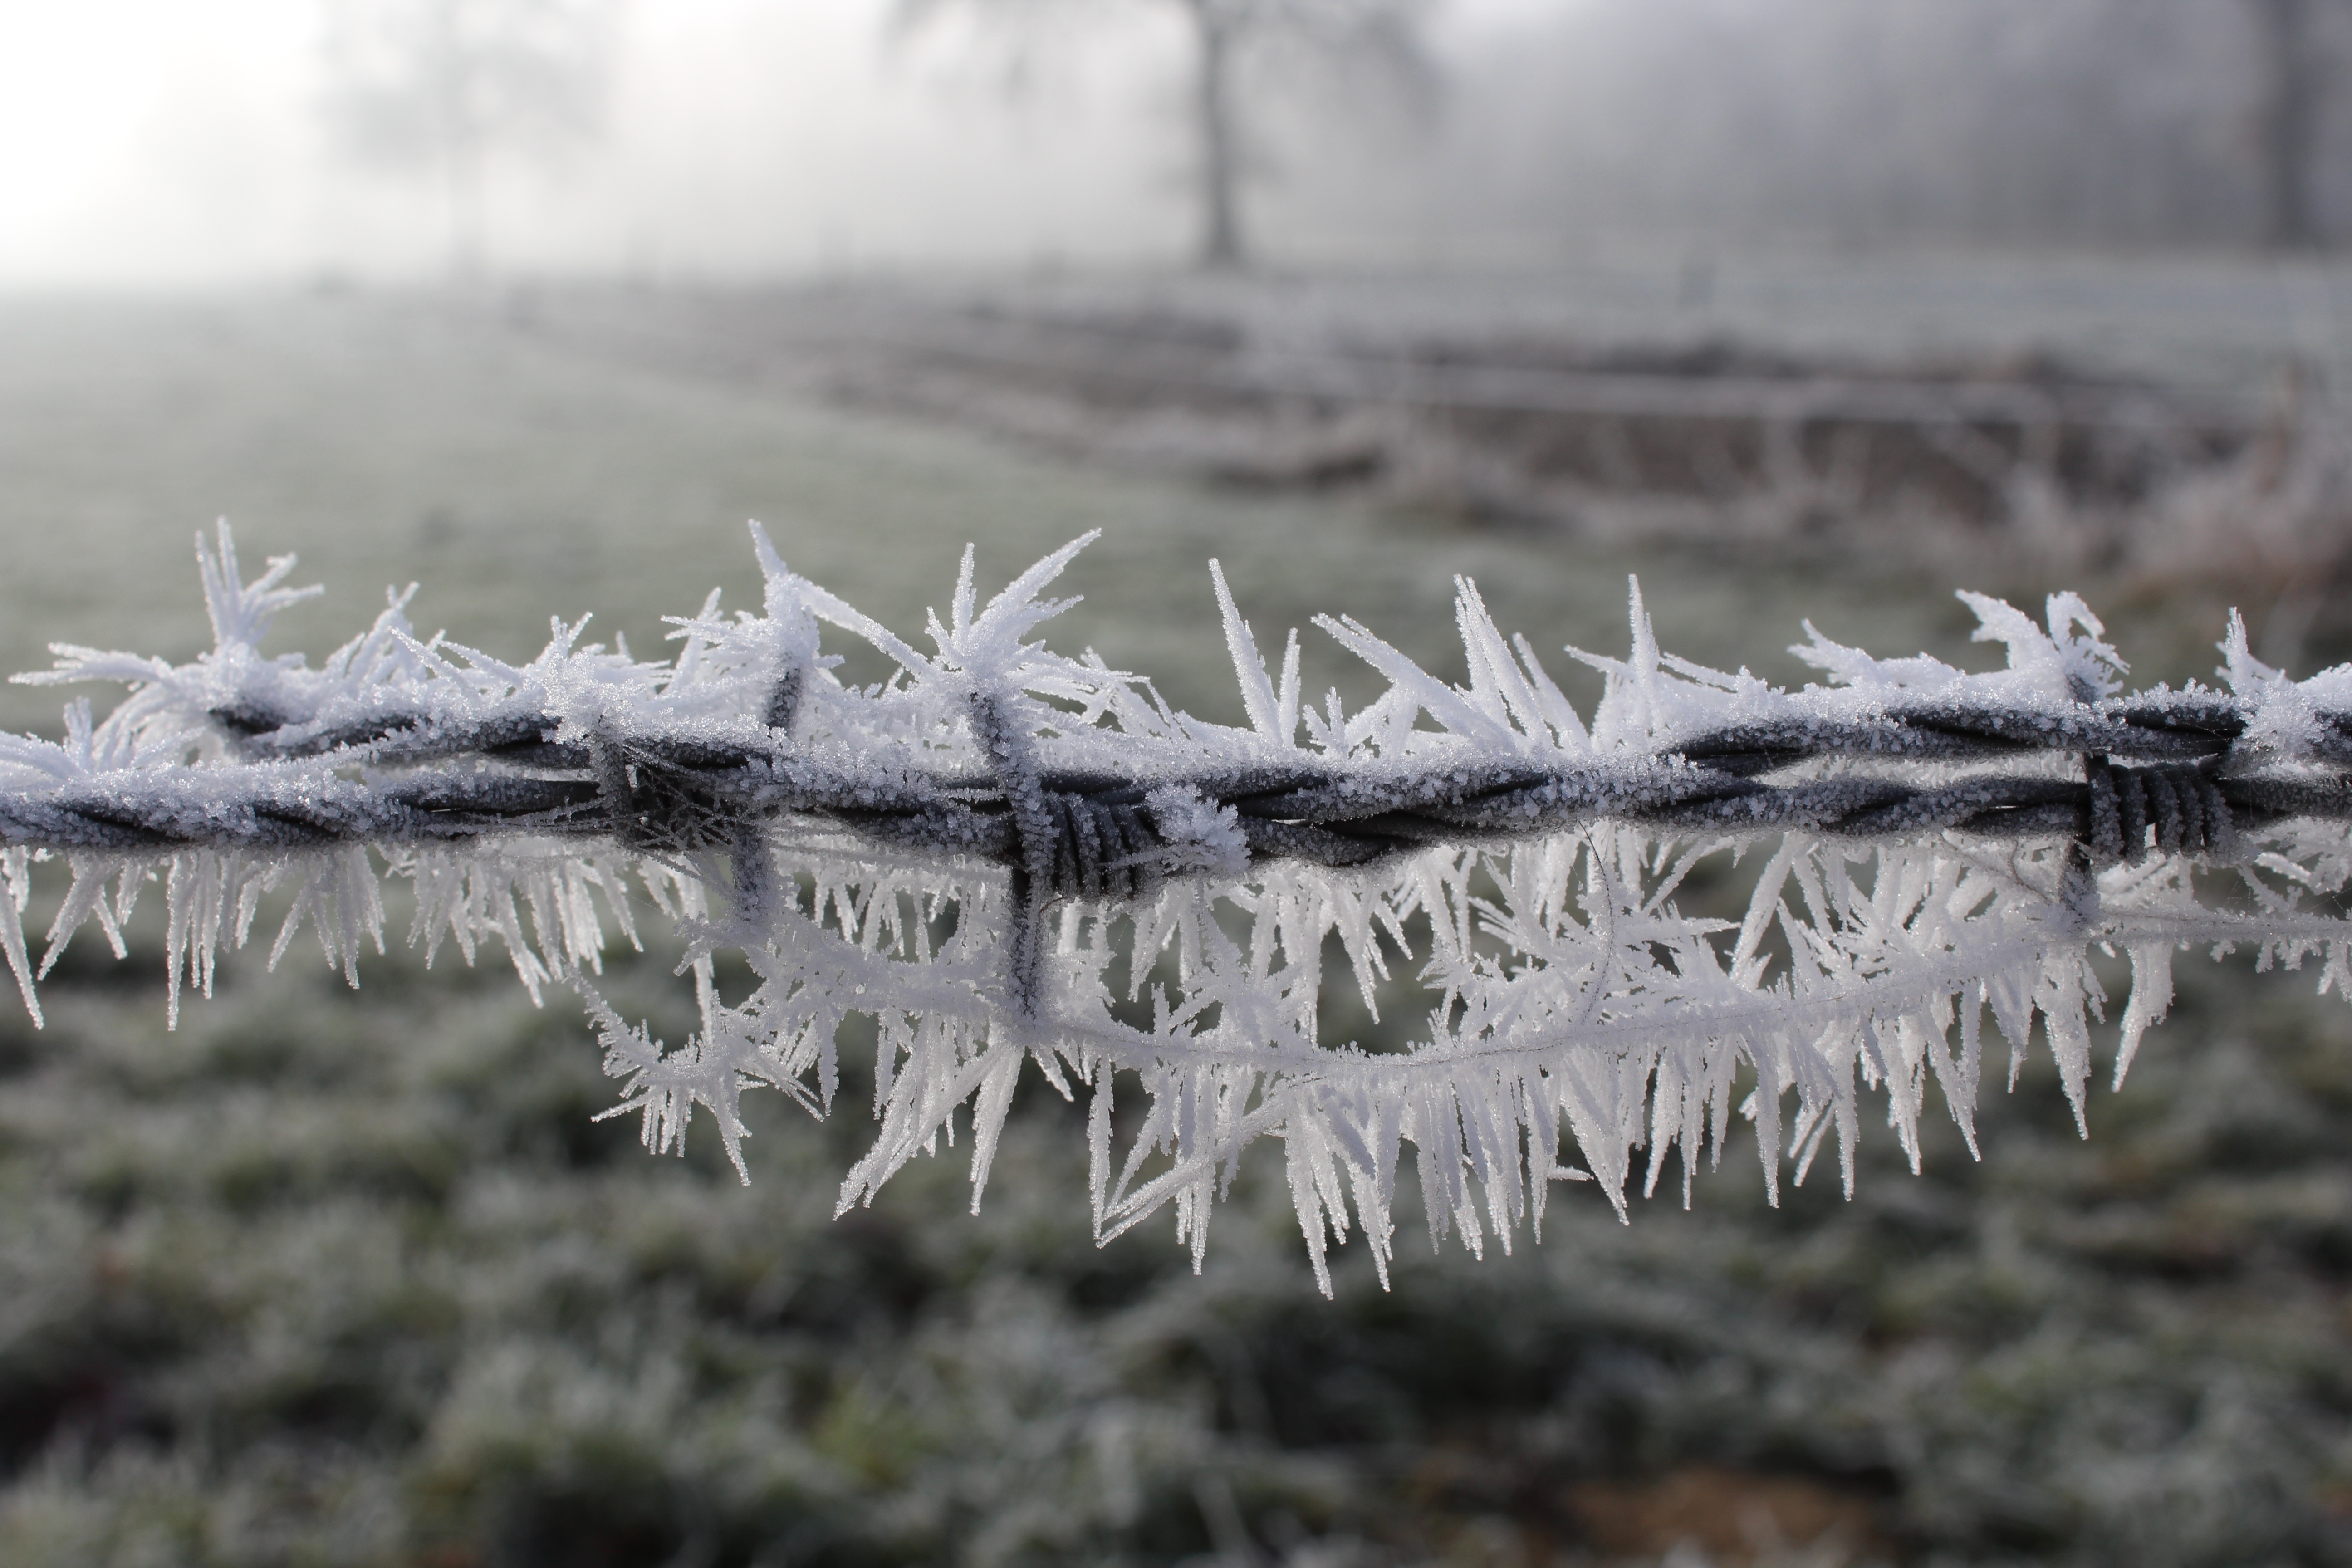
landscape, tree, nature, grass, branch, snow, cold, winter, fence, barbed wire, white, leaf, frost, ice, weather, frozen, season, twig, iced, icy, frosty, wintry, winter magic, hoarfrost, freezing, winter mood, eiskristalle, snow crystals, grass family